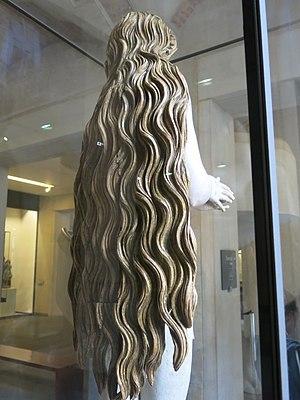
Dos de la statue de Sainte-Madeleine pénitente. Couvent des dominicains d'Augsbourg. Tilleul. 1515-1520. Musée du Louvre. On voit dans le dos de la statue un crochet qui permettait de suspendre la statue dans l'église.
Sainte Marie-Madeleine ou Madeleine pénitente ou La Belle Allemande est une sculpture attribuée à Gregor Erhart de l'École d'Ulm